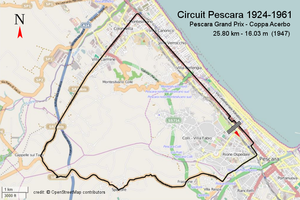
Le Grand Prix de Pescara 1957, disputé sur le circuit de Pescara le 18 août 1957, est la soixante-troisième épreuve du championnat du monde de Formule 1 courue depuis 1950 et la septième manche du championnat 1957. Développant plus de 25 km, le tracé était composé de deux grandes lignes droites et d'une longue partie sinueuse. Parti en deuxième position au volant de sa très rapide Vanwall, le Britannique Stirling Moss prend la tête dès le deuxième tour et s'envole pour remporter le seul Grand Prix de Pescara de l'histoire comptant pour le championnat du monde, avec plus de 3 minutes d'avance sur Fangio.
Résultats du Grand Prix de Pescara 1956, couru sur le circuit de Pescara le 19 août 1956. Il s'agissait d'une course hors-championnat réservée aux voitures de la catégorie « sport » et non aux monoplaces.